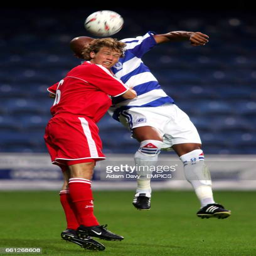
football player and battle for the ball